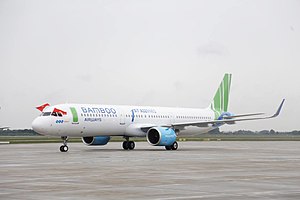
Bamboo Airways
Bamboo Airways er et flyselskab fra Vietnam. Selskabet blev grundlagt i 2017 under navnet Bamboo Airways Company og er i dag ejet af Bamboo Airways Corporation, et medlem af FLC Group. Flyvningen blev indledt i januar 2019 med et leaset Airbus A320 på en rute mellem Ho Chi Minh City og Hanoi.